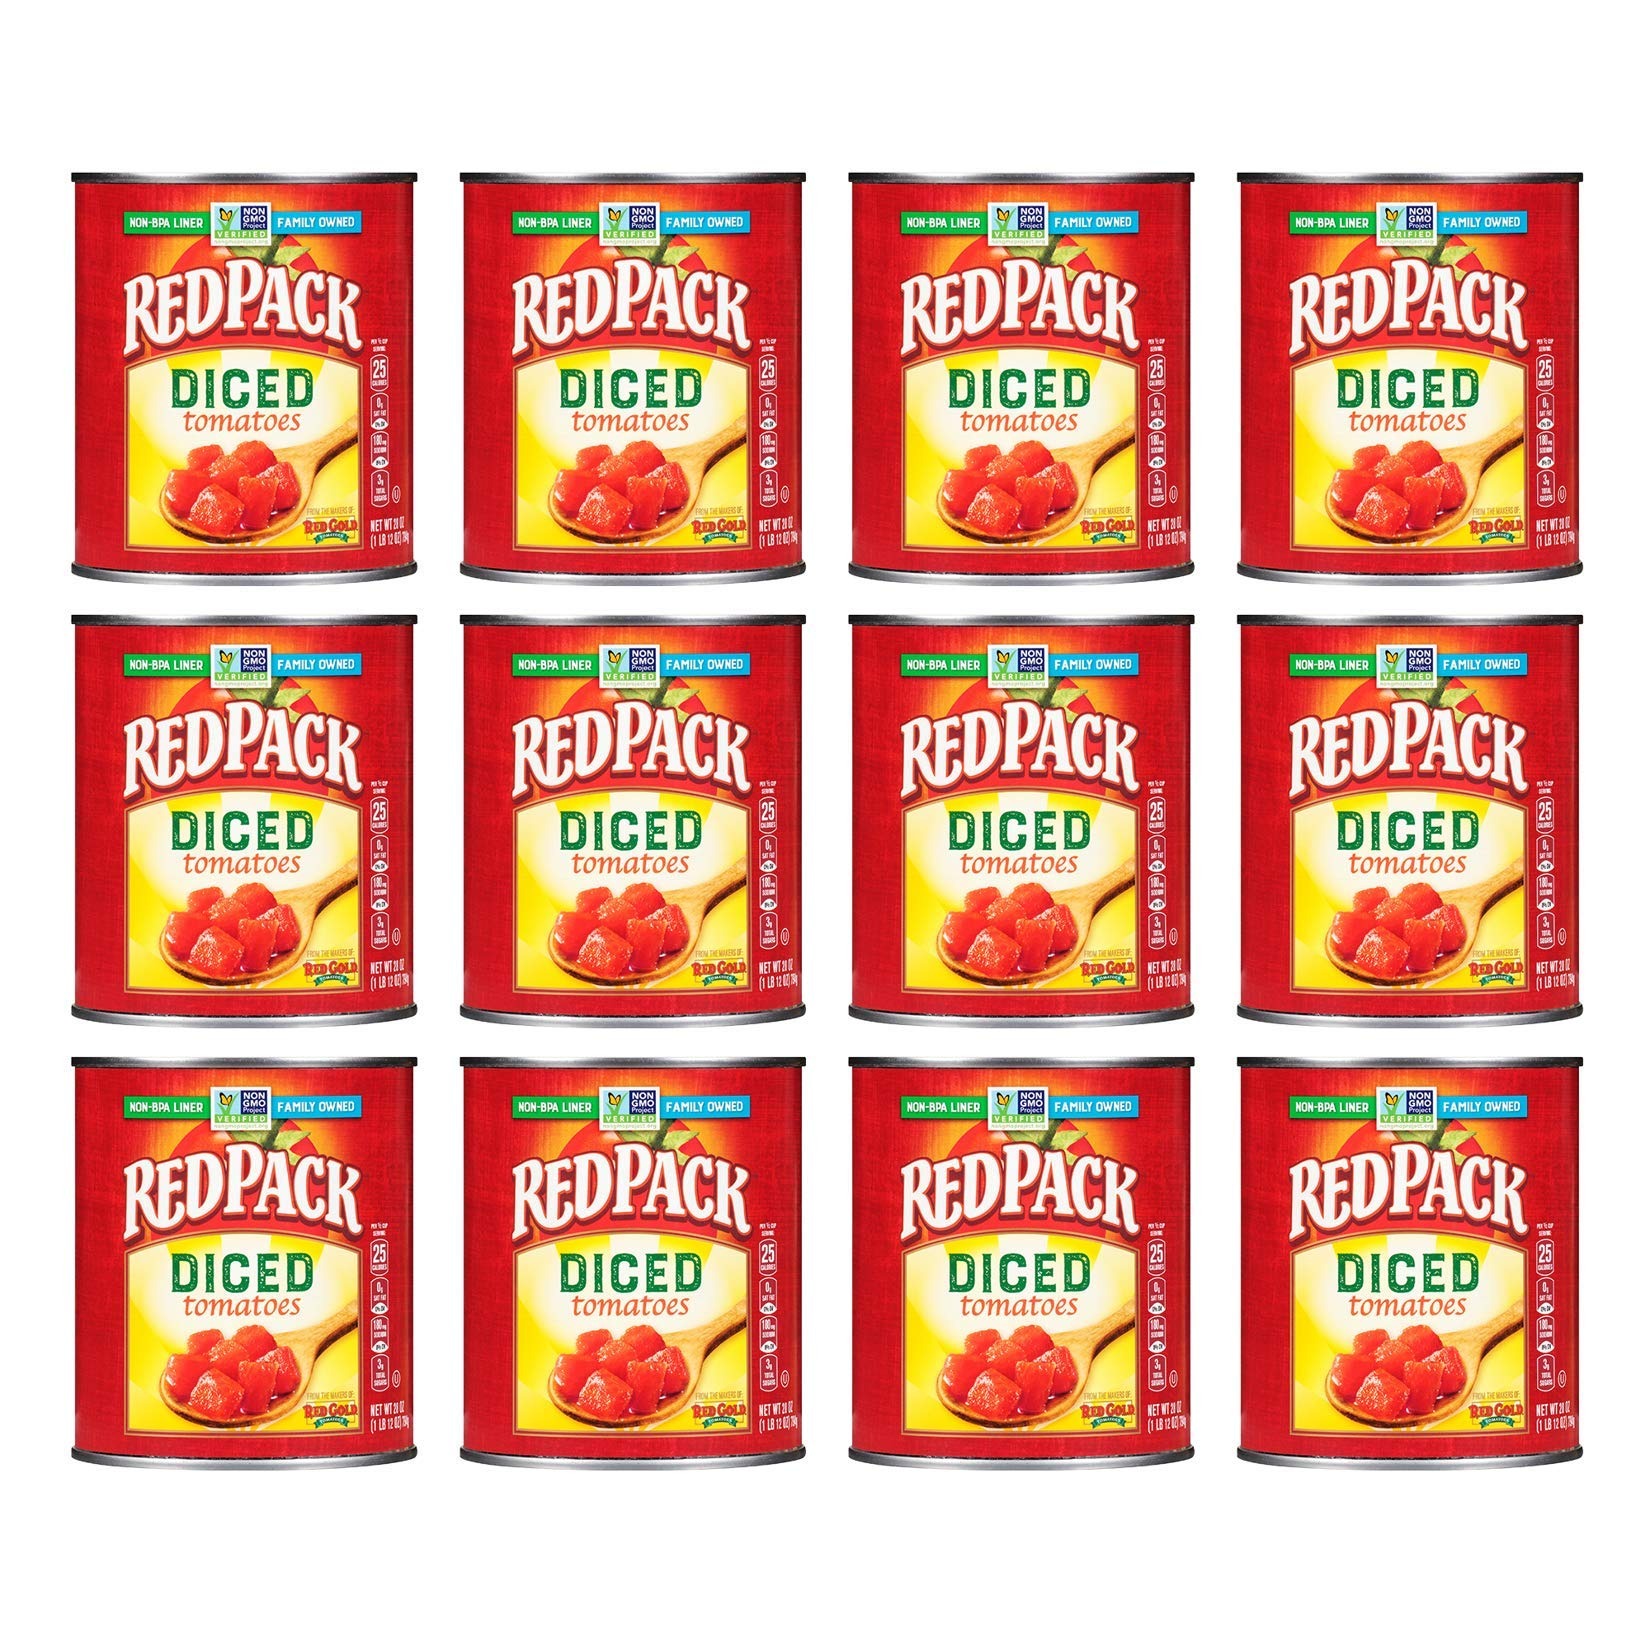
Item Name: Redpack | Diced Tomatoes | 28oz Cans (Pack of 12)
Bullet Point 1: Redpack Tomatoes are packed fresh in BPA-free cans
Bullet Point 2: Canned tomatoes free of anything artificial because they're steam-packed fresh
Bullet Point 3: True Tomato Flavor without a ‘can’ taste
Bullet Point 4: Family-grown, family-owned and family-made since 1943
Bullet Point 5: Made from large ripe tomatoes ripened on the vine
Product Description: Redpack Diced Tomatoes are packed from mature, red, vine-ripened tomatoes, which are peeled, diced into ¾” uniform pieces, then covered in tomato juice. These tomatoes have a rich flavor and aroma. Free from any peel, they have a naturally sweet taste and are tender but slightly firm. Since 1922, Redpack has been perfecting the art of canning delicious tomato products and only tomato products! Behold the simple, natural, goodness that our family brings to your family. Check out our website for great recipes, tips and inspiration!
Value: 336.0
Unit: Ounce

Price: 4.93